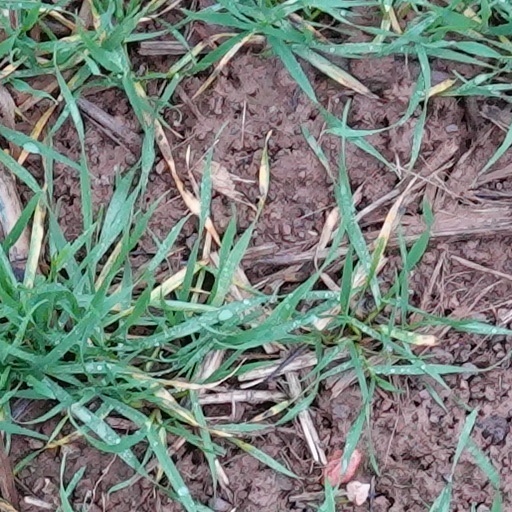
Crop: wheat